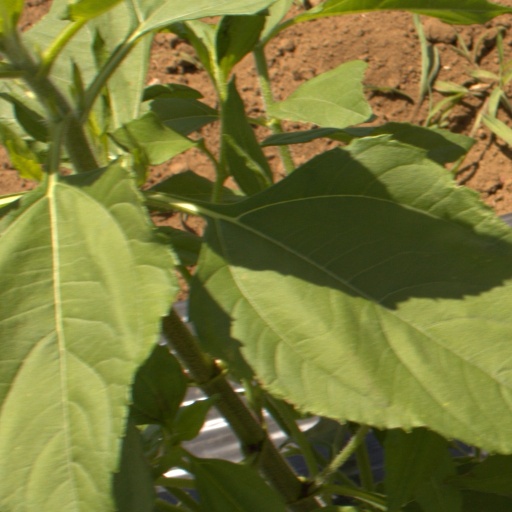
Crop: Jerusalem artichoke